Mirzaagha Aliyev

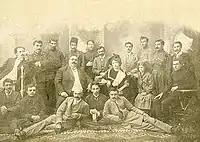
Mirzaagha Aliyev and Govhar Gaziyeva with the actors of Erivan theatre in 1911

Mirza Ali oghlu Aliyev (1883October 25, 1954) was an Azerbaijani actor. People's Artist of the USSR (1949). The winner of two Stalin Prizes of the second degree (1943, 1948).